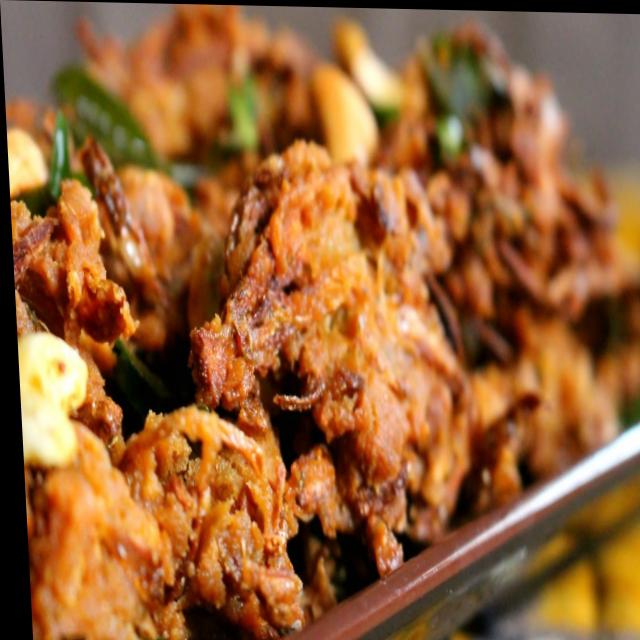
Dish: pakode